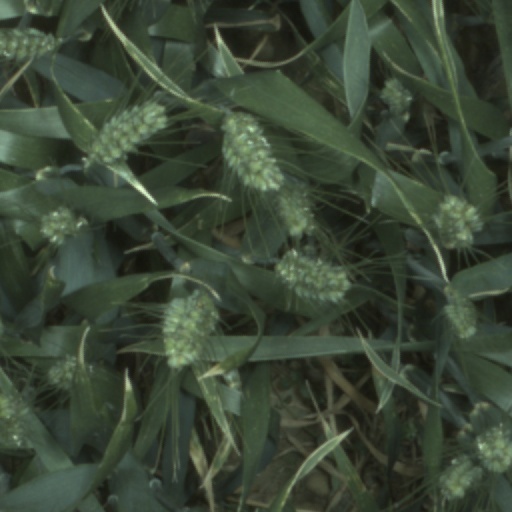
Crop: wheat